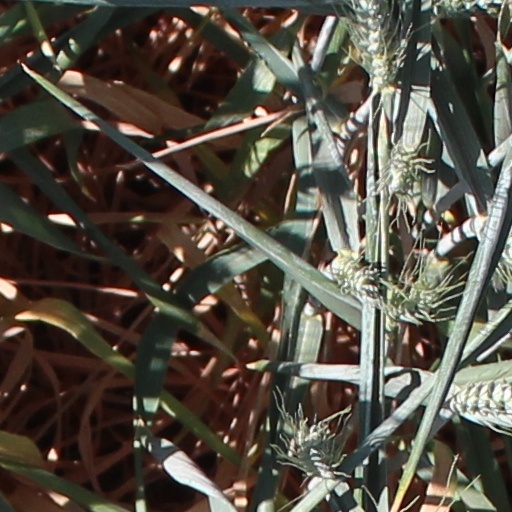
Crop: wheat